Nico Jamin

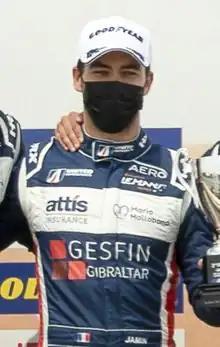

Nicolas Jamin (born December 5, 1995) is a French racing driver who currently competes in the European Le Mans Series with United Autosports.